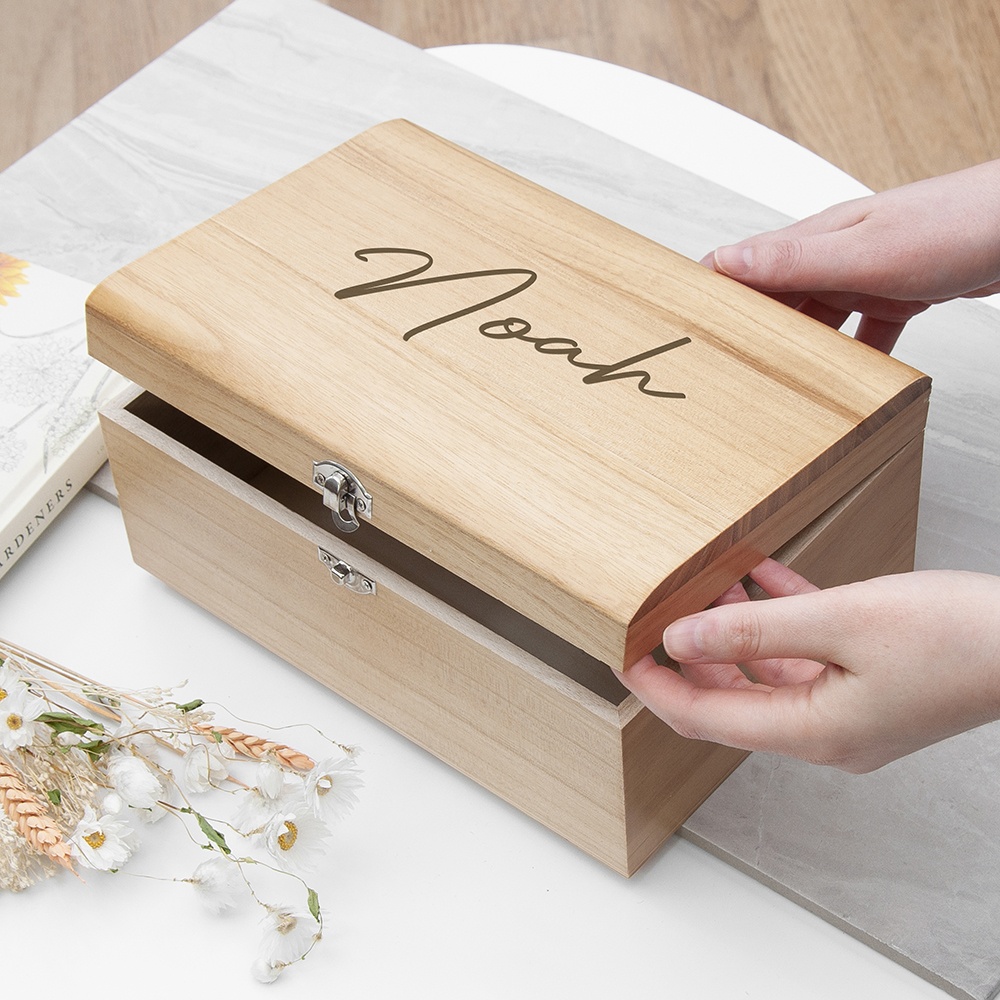
Personalised Personalised Engraved Name Keepsake Chest
For a gift that truly speaks from the heart, and is guaranteed to bring a smile to your loved one's face, get them a hand finished personalised engraved name keepsake chest. Materials: Paulownia Wood
Brand: Treat Republic
Category: Home & Garden > Decor > Trunks